Meteomatics

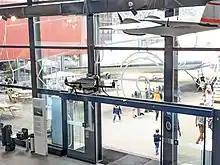
SUI-9999 Meteodrone exhibited at the Swiss Museum of Transport in Lucerne.

Meteodrones measure vertical profiles at a single location, collecting temperature, humidity, barometric pressure, and wind data. Heated rotor systems prevent propeller icing, which allows equipped drones to fly through fog, clouds, and rain. The drone flights can be carried out manually or autonomously from a container equipped with recharging capabilities.